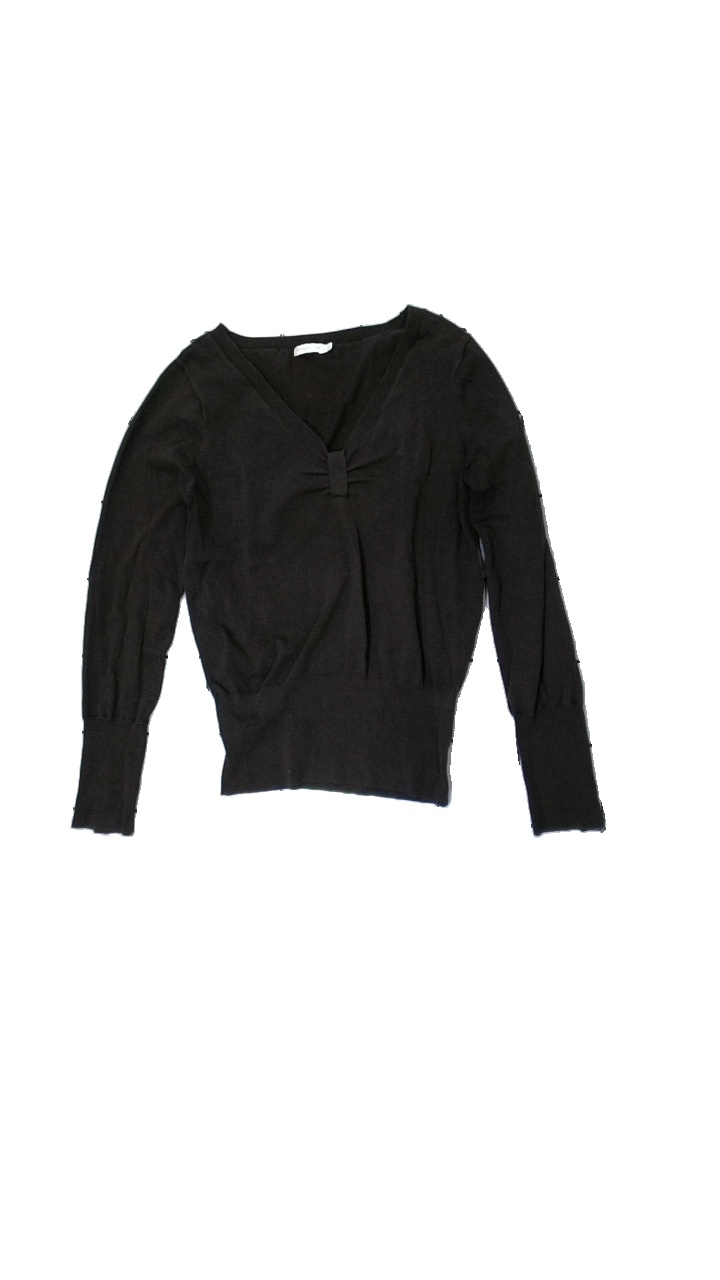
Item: Top (Ladies)
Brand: Stockhlm
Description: brown knitted top
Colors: Brown
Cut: Regular, V-collar
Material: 100% Silk
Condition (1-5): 2
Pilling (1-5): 5
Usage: Export
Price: <50